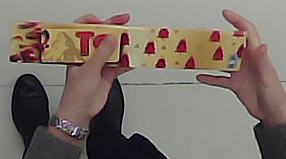
Product: toblerone_white